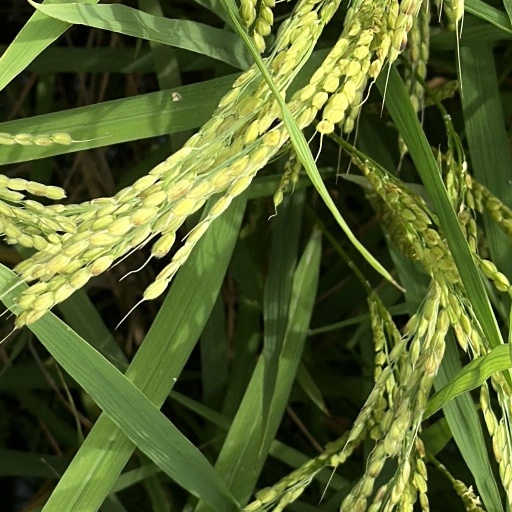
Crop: rice